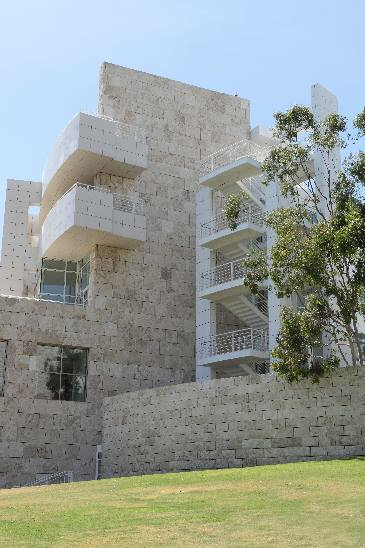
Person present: No